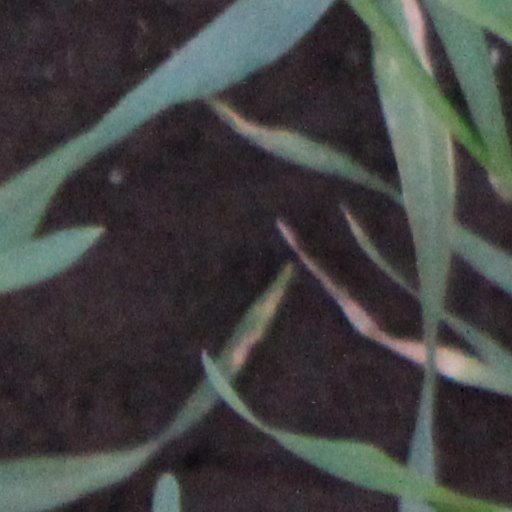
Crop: wheat